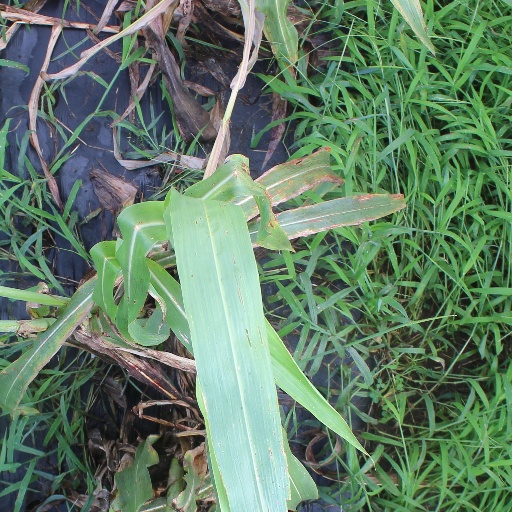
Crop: sorghum